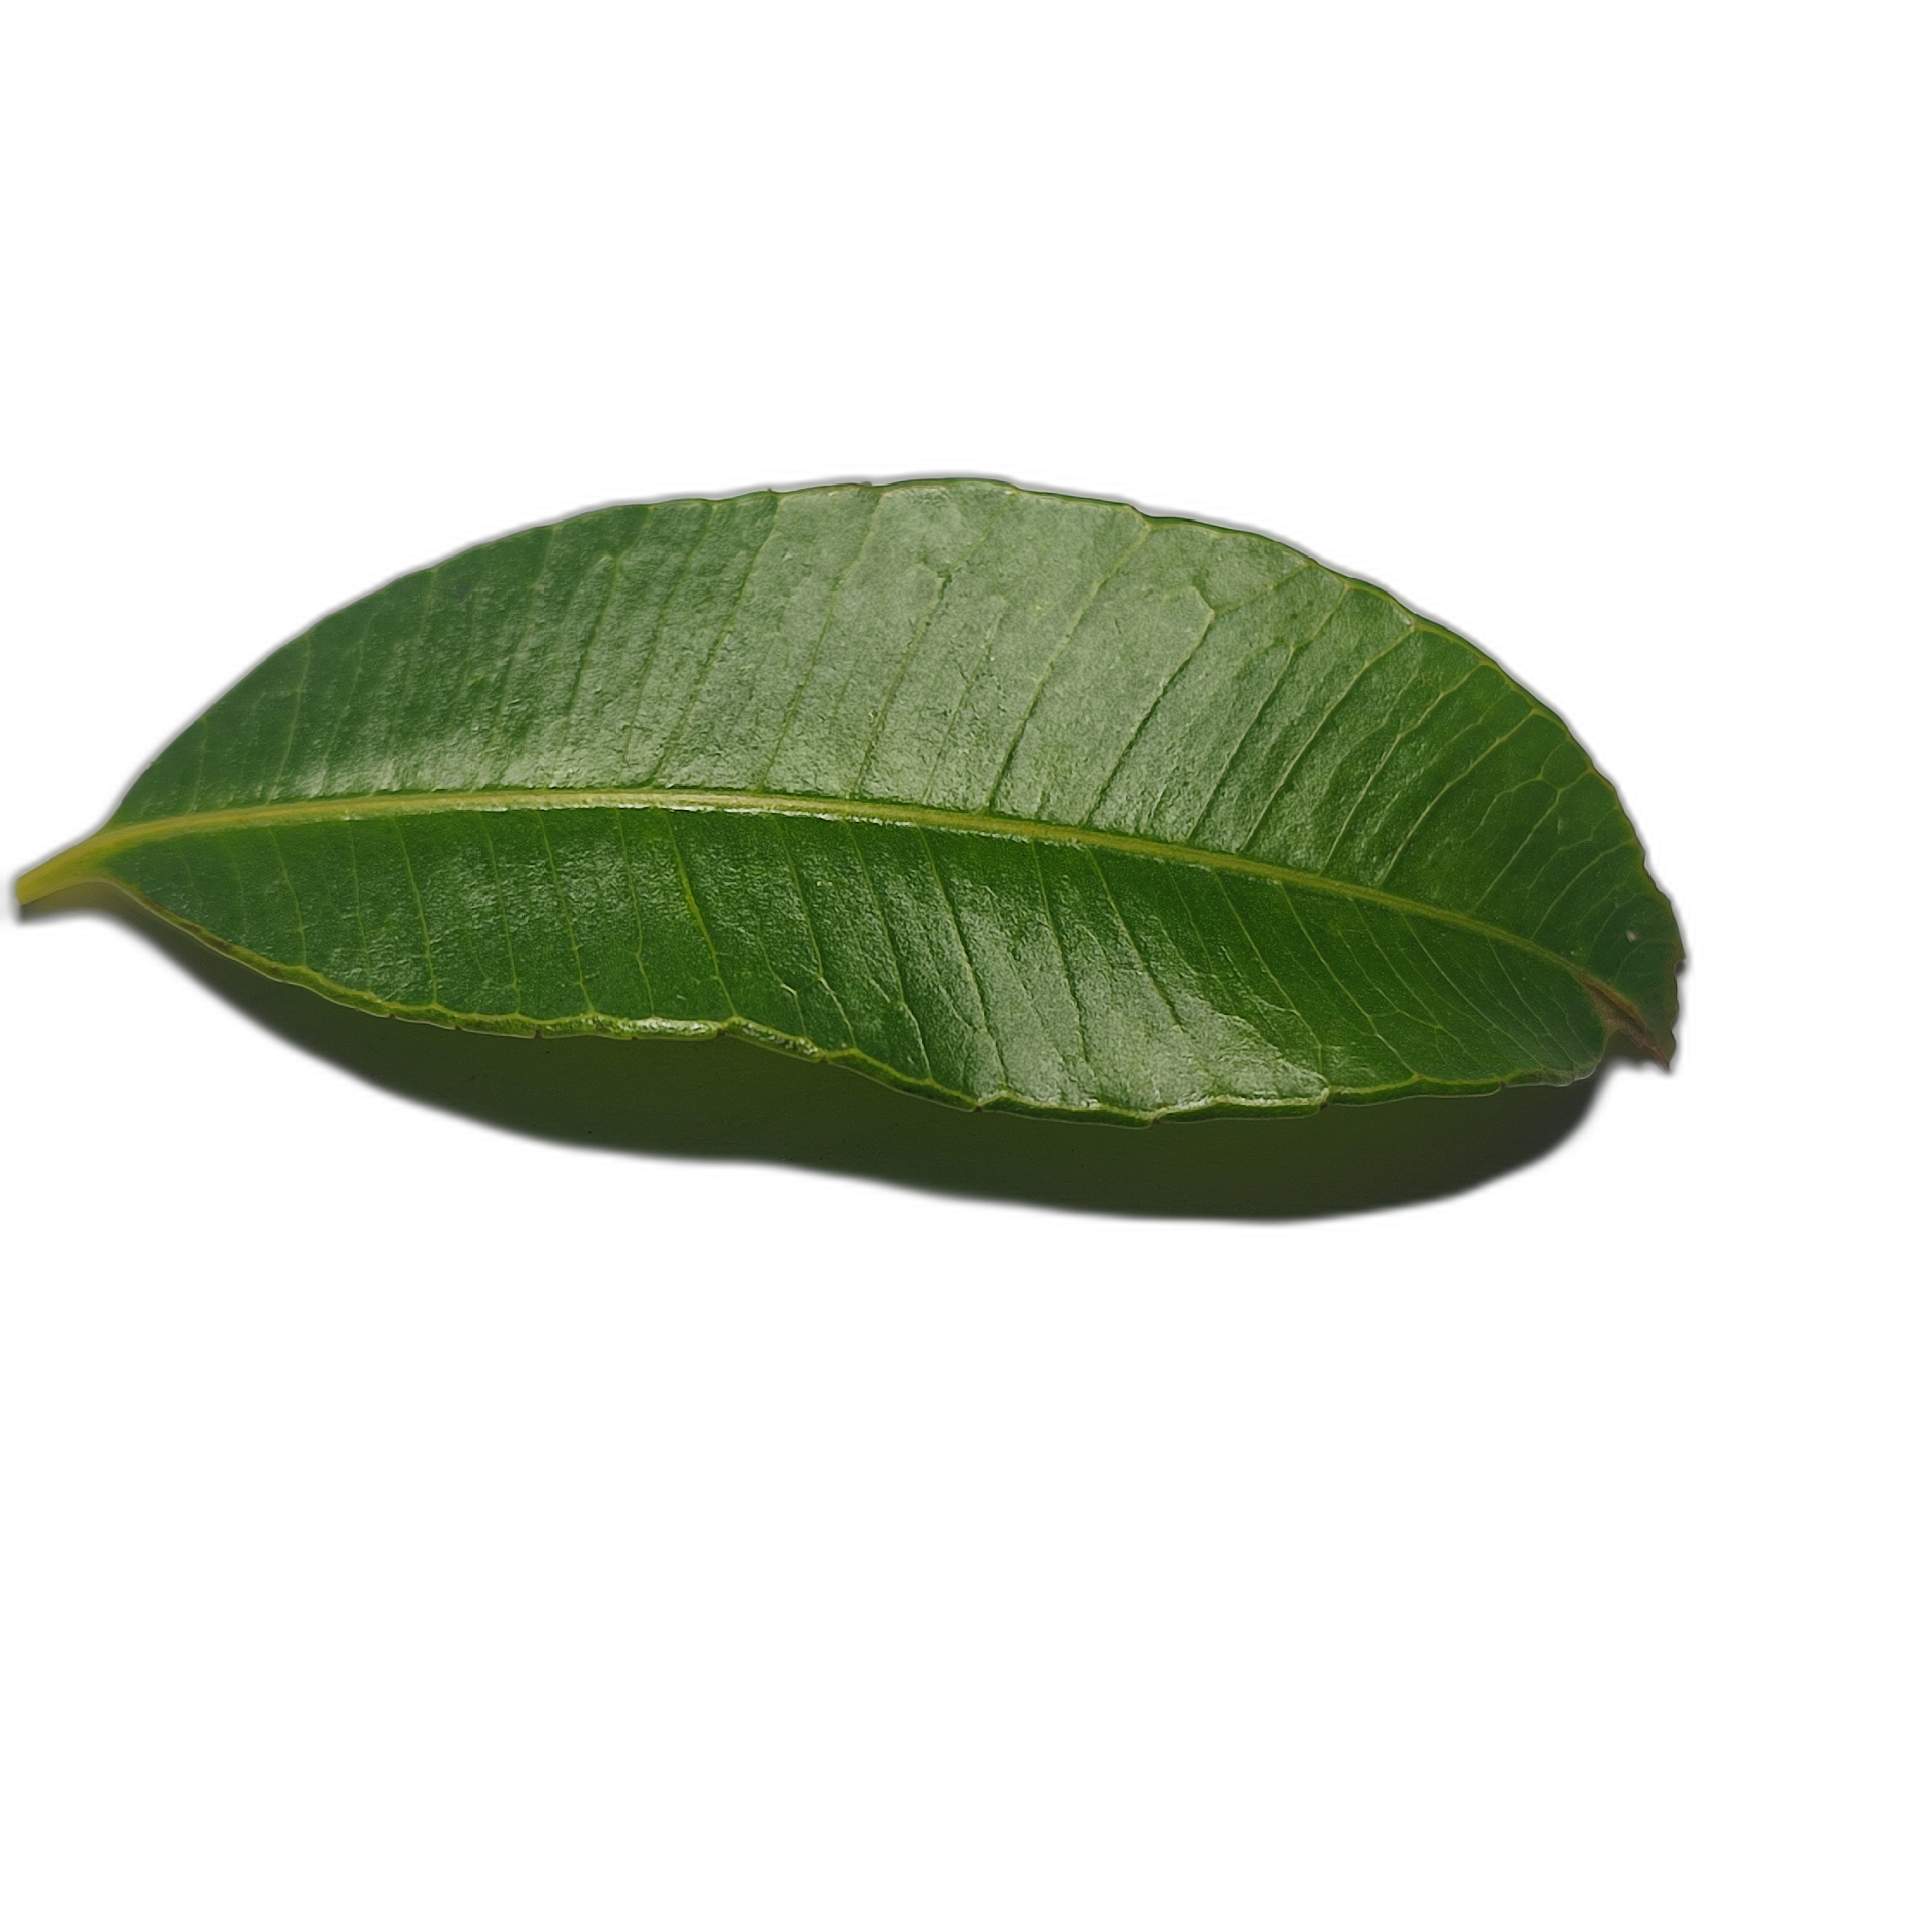
Label: healthy